Answer in natural language. Which object is closer to the camera taking this photo, white rectangular dining table or black glossy countertop? Choose between the following options: black glossy countertop or white rectangular dining table
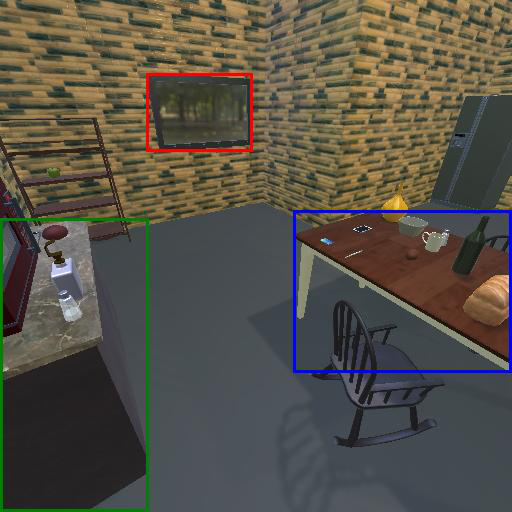
<answer>black glossy countertop</answer>